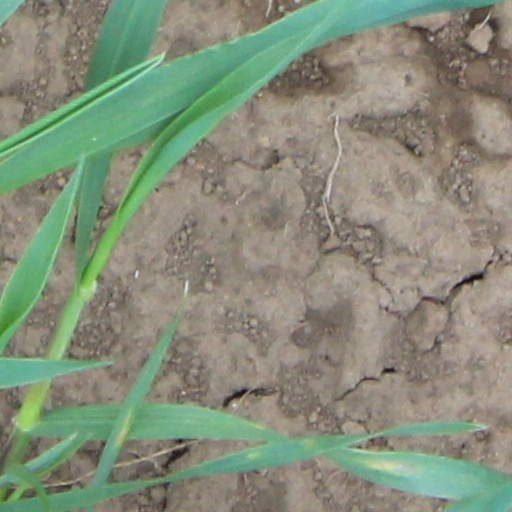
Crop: wheat